Karns City Area School District

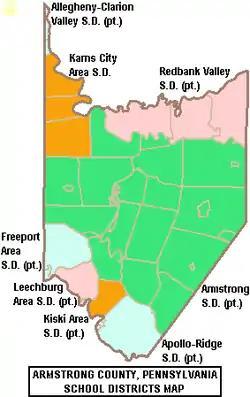
Karns City School District region in Armstrong County

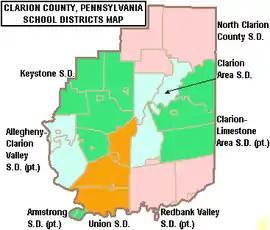
Karns City School District region in Clarion County

Karn City Area School District is a public school district in Butler County, Clarion County, and Armstrong County, Pennsylvania. The district serves the boroughs of Chicora, Fairview, Karns City, Petrolia, and Bruin, and the townships of Parker, Fairview, and Donegal in Butler County, the townships of Perry, Sugarcreek, and Bradys Bend in Armstrong County, and the borough of East Brady and Brady Township in Clarion County. There is one K–6 elementary school- Karns City Area Elementary, as well as Karns City Area Junior/Senior High School. The district encompasses approximately . According to 2000 federal census data, it serves a resident population of 10,720.